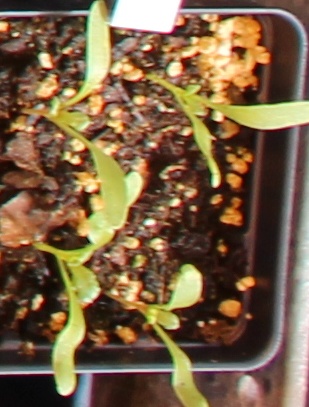
Label: Sugar beet